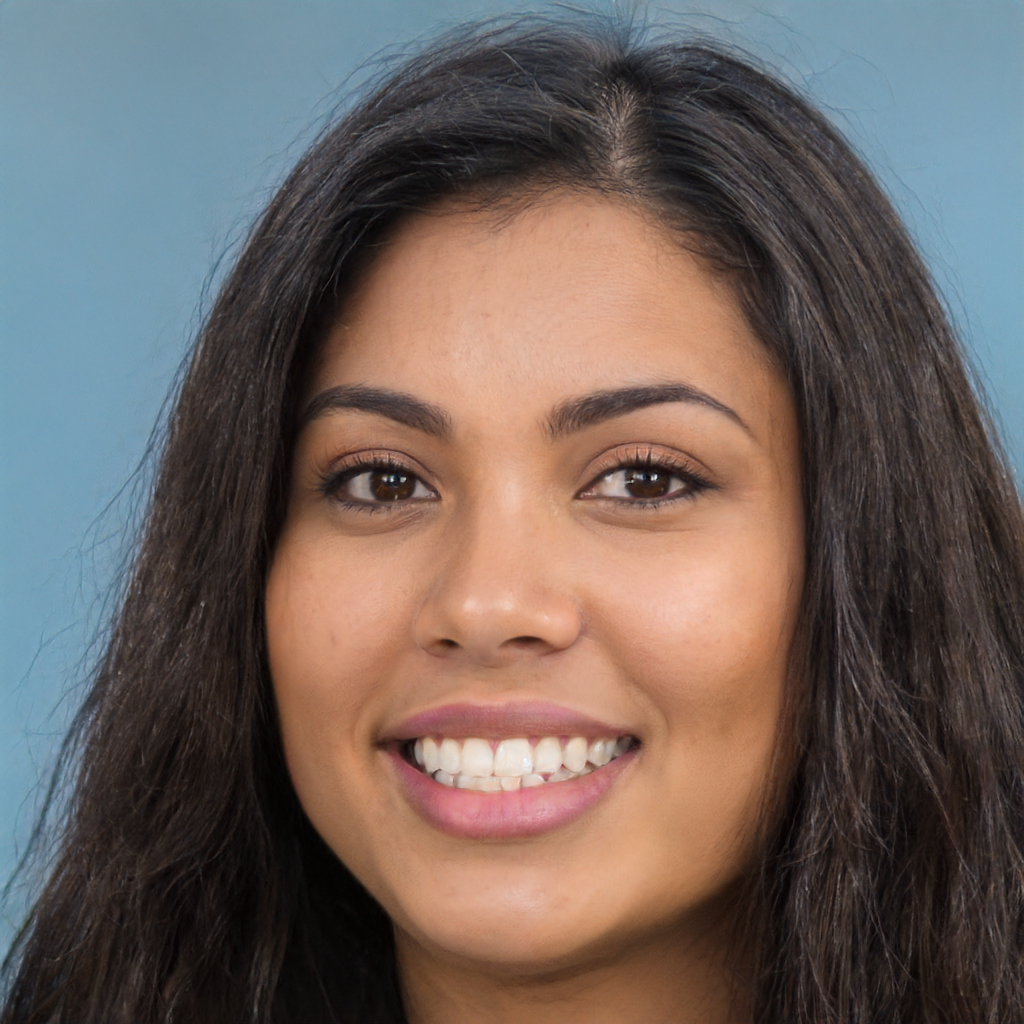
Gender: Female